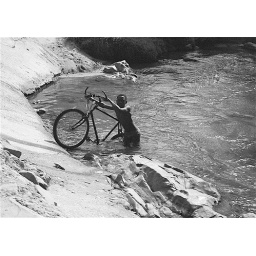
a boy washing his bike in the river. this was just be fore he pointed and me and mouthed &amp;quot;blanco&amp;quot;